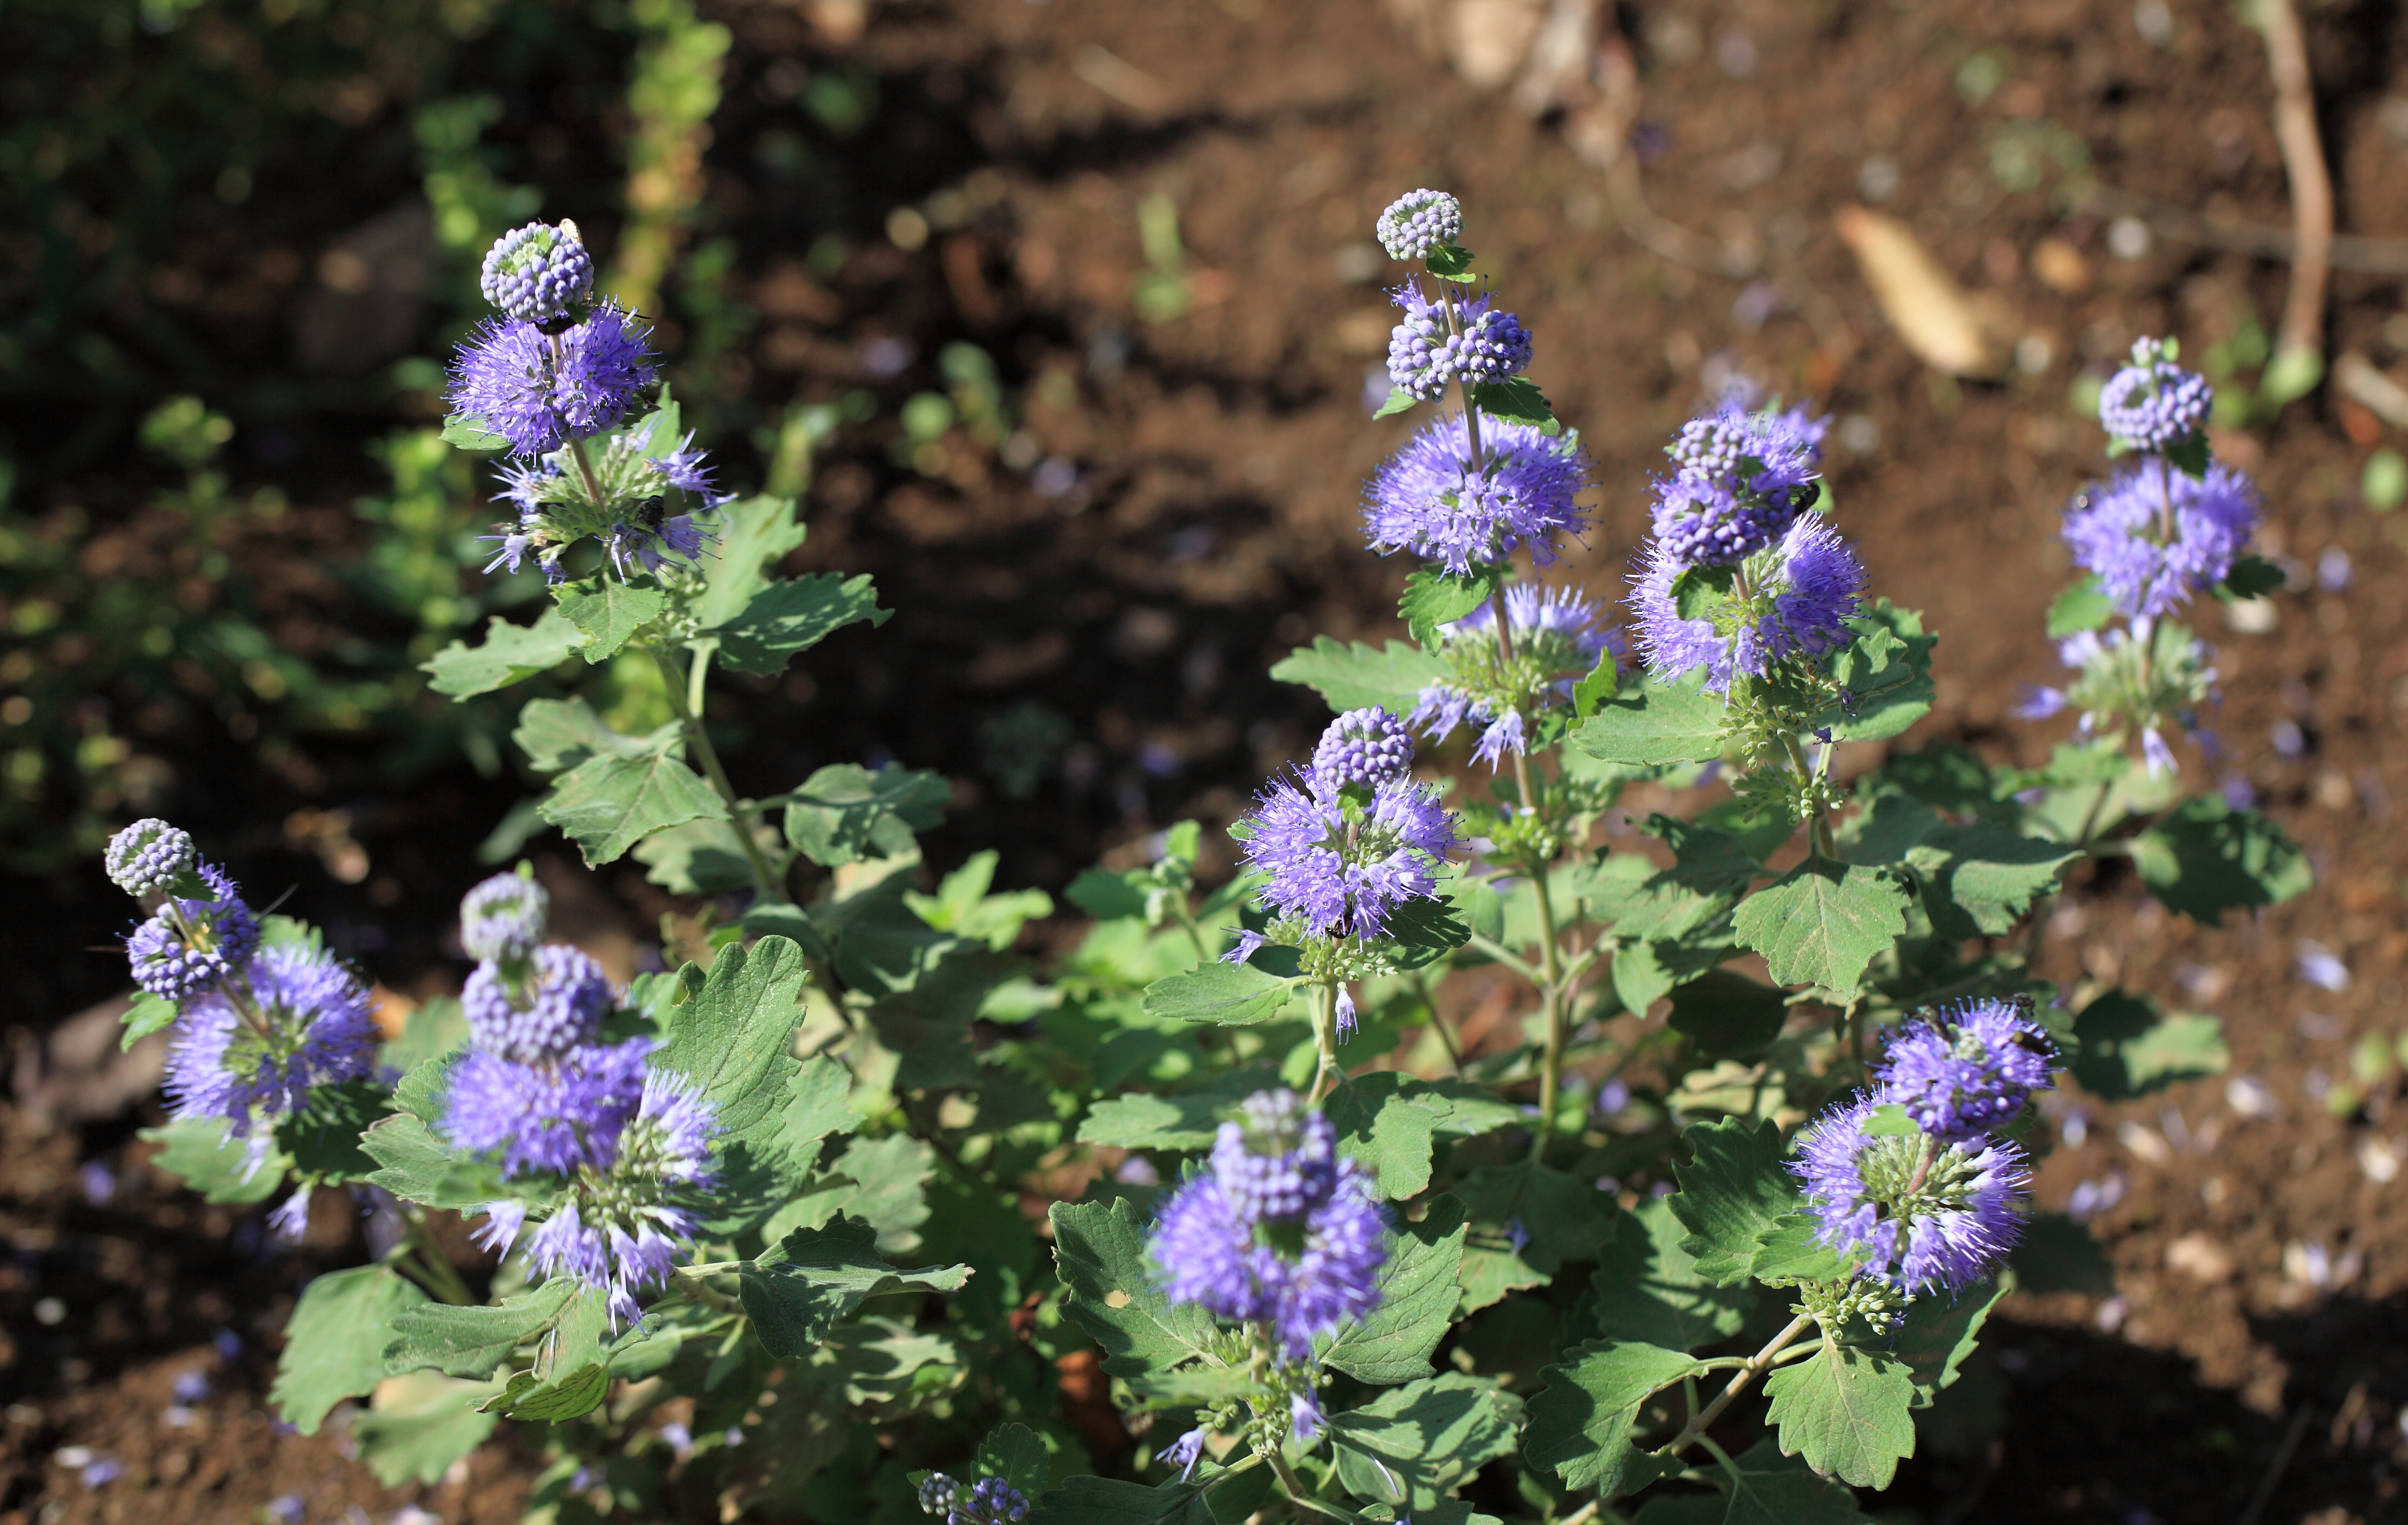
blossom, plant, flower, high, herb, park, botany, garden, flora, lavender, wildflower, 5d, hires, markii, hi, res, resolution, chiba, kashiwa, akebonoyama, flowering plant, bellflower family, annual plant, land plant, english lavender, breckland thyme, french lavender, hyssopus, glechoma hederacea